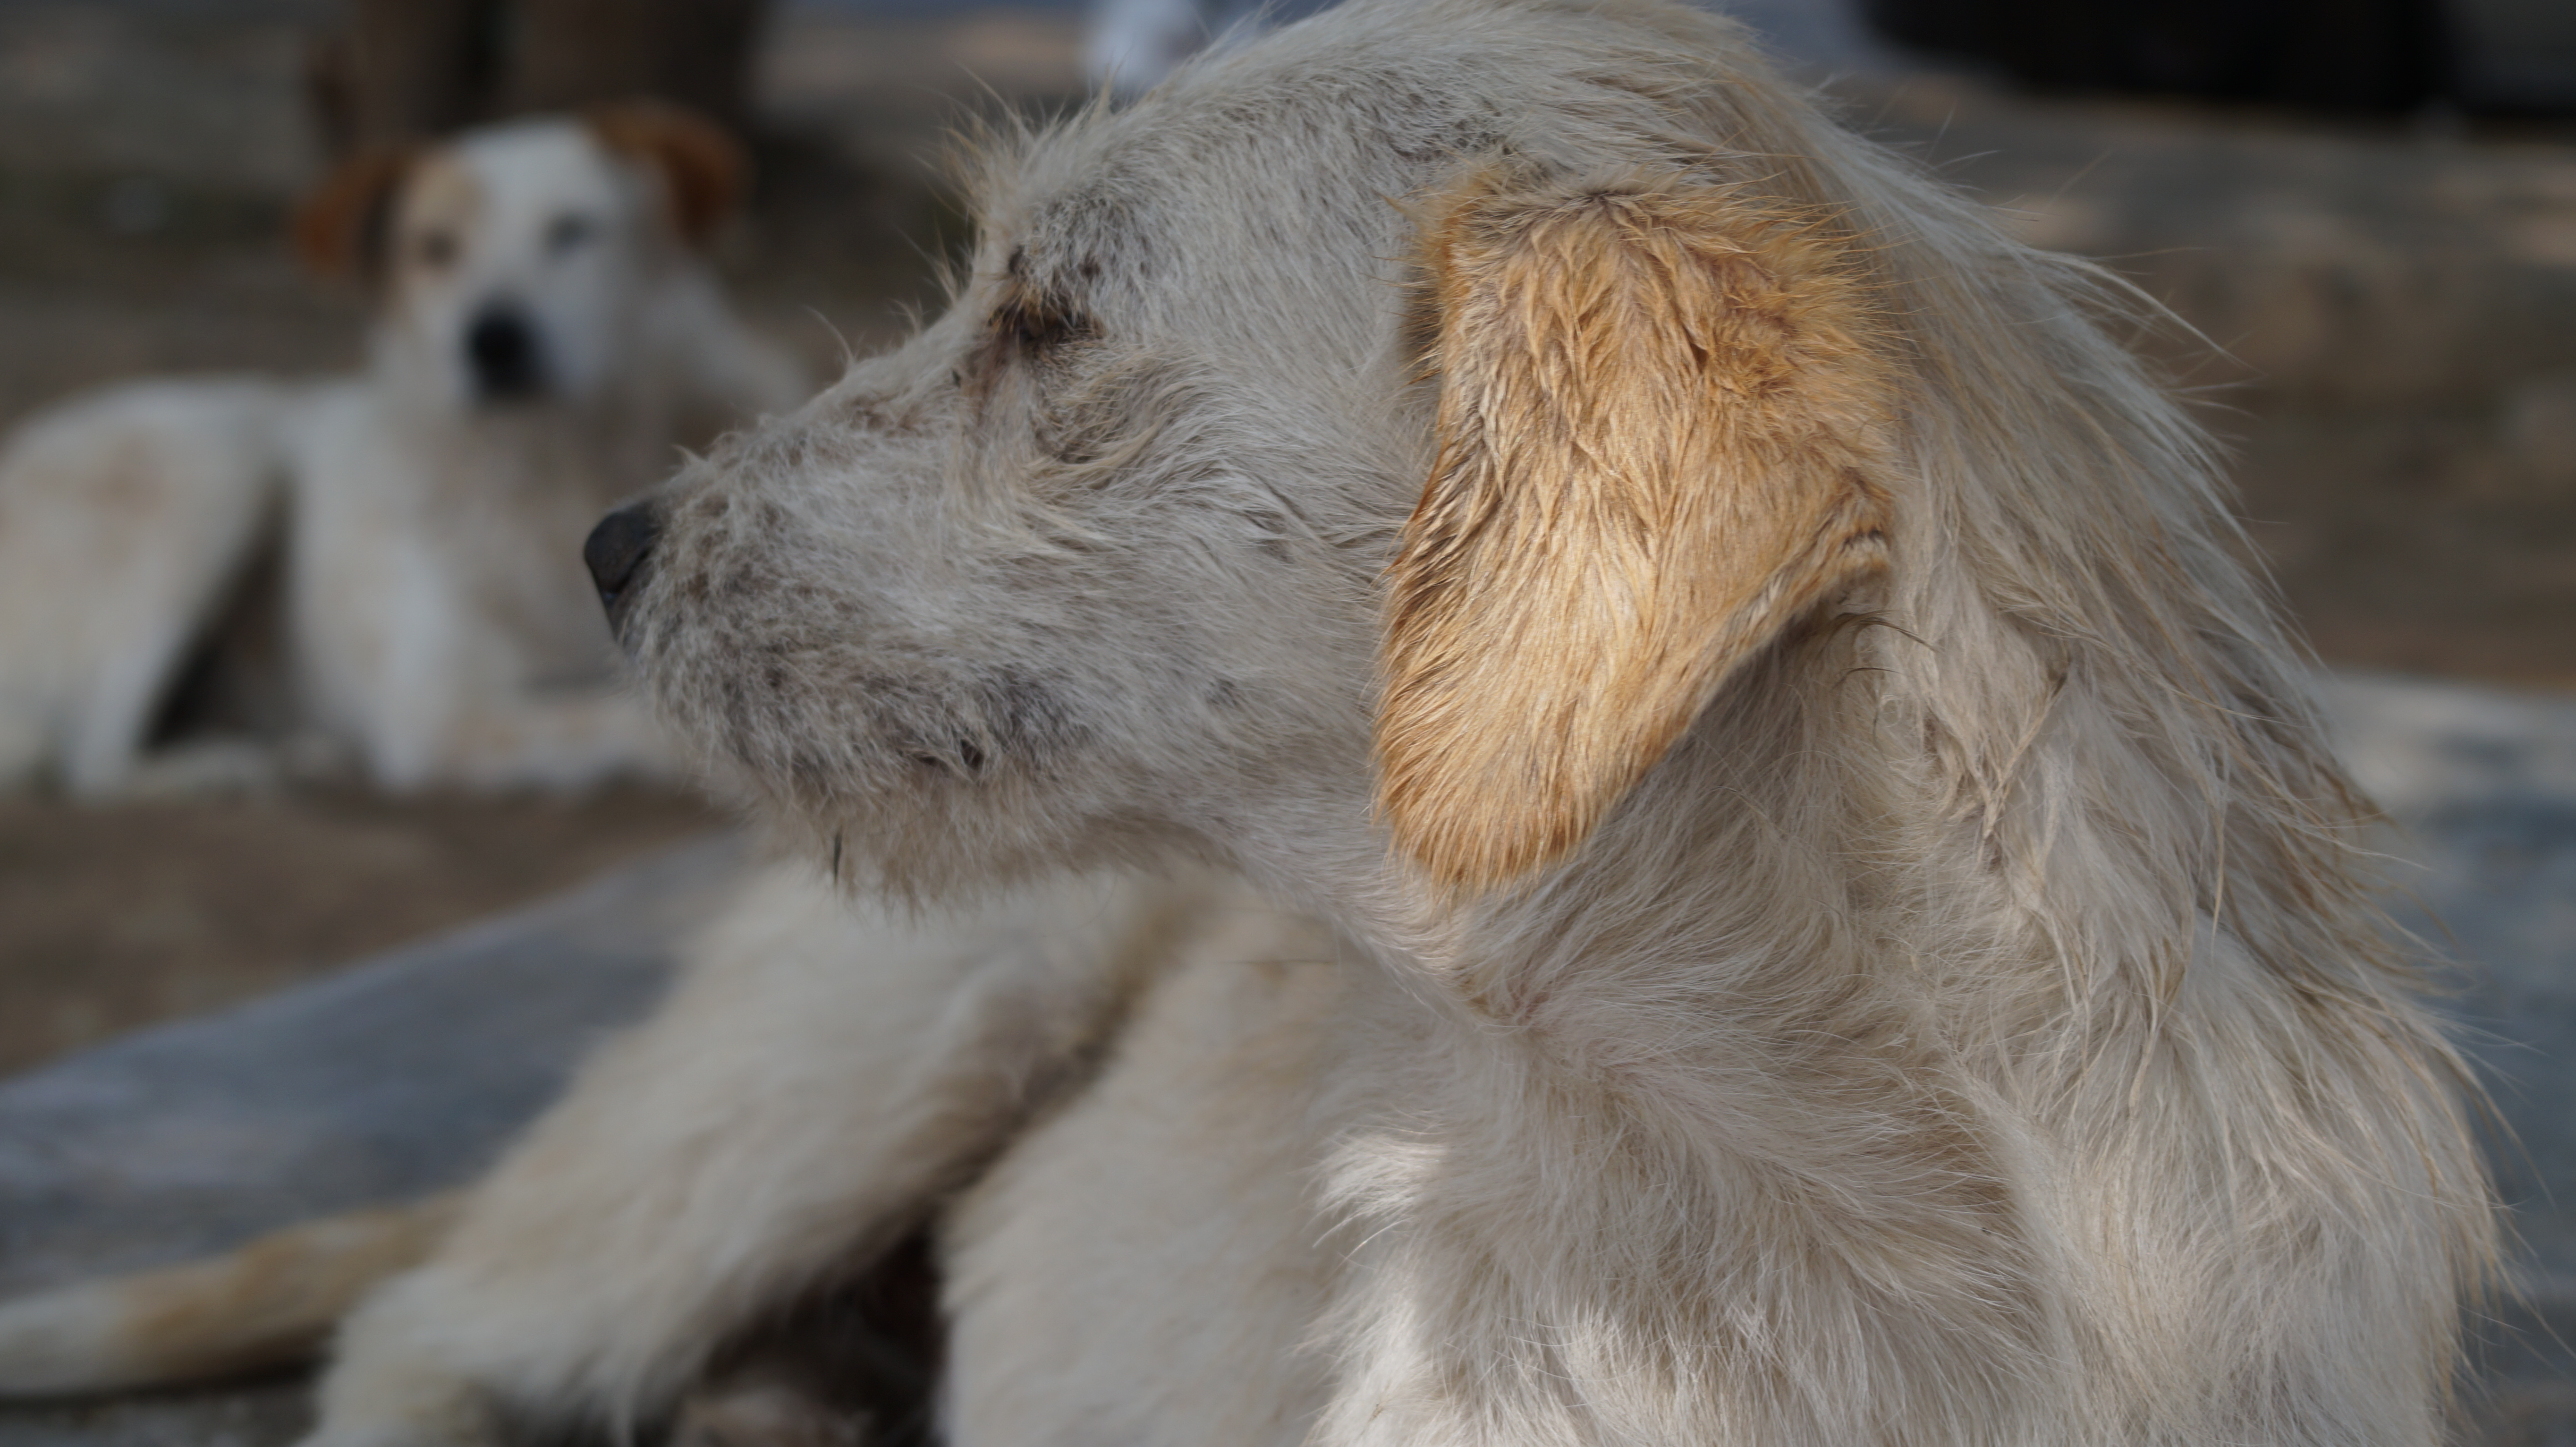
dog, mammal, vertebrate, dog breed, canidae, carnivore, companion dog, snout, sporting group, fur, golden retriever, puppy, rare breed dog, Istrian coarse haired hound